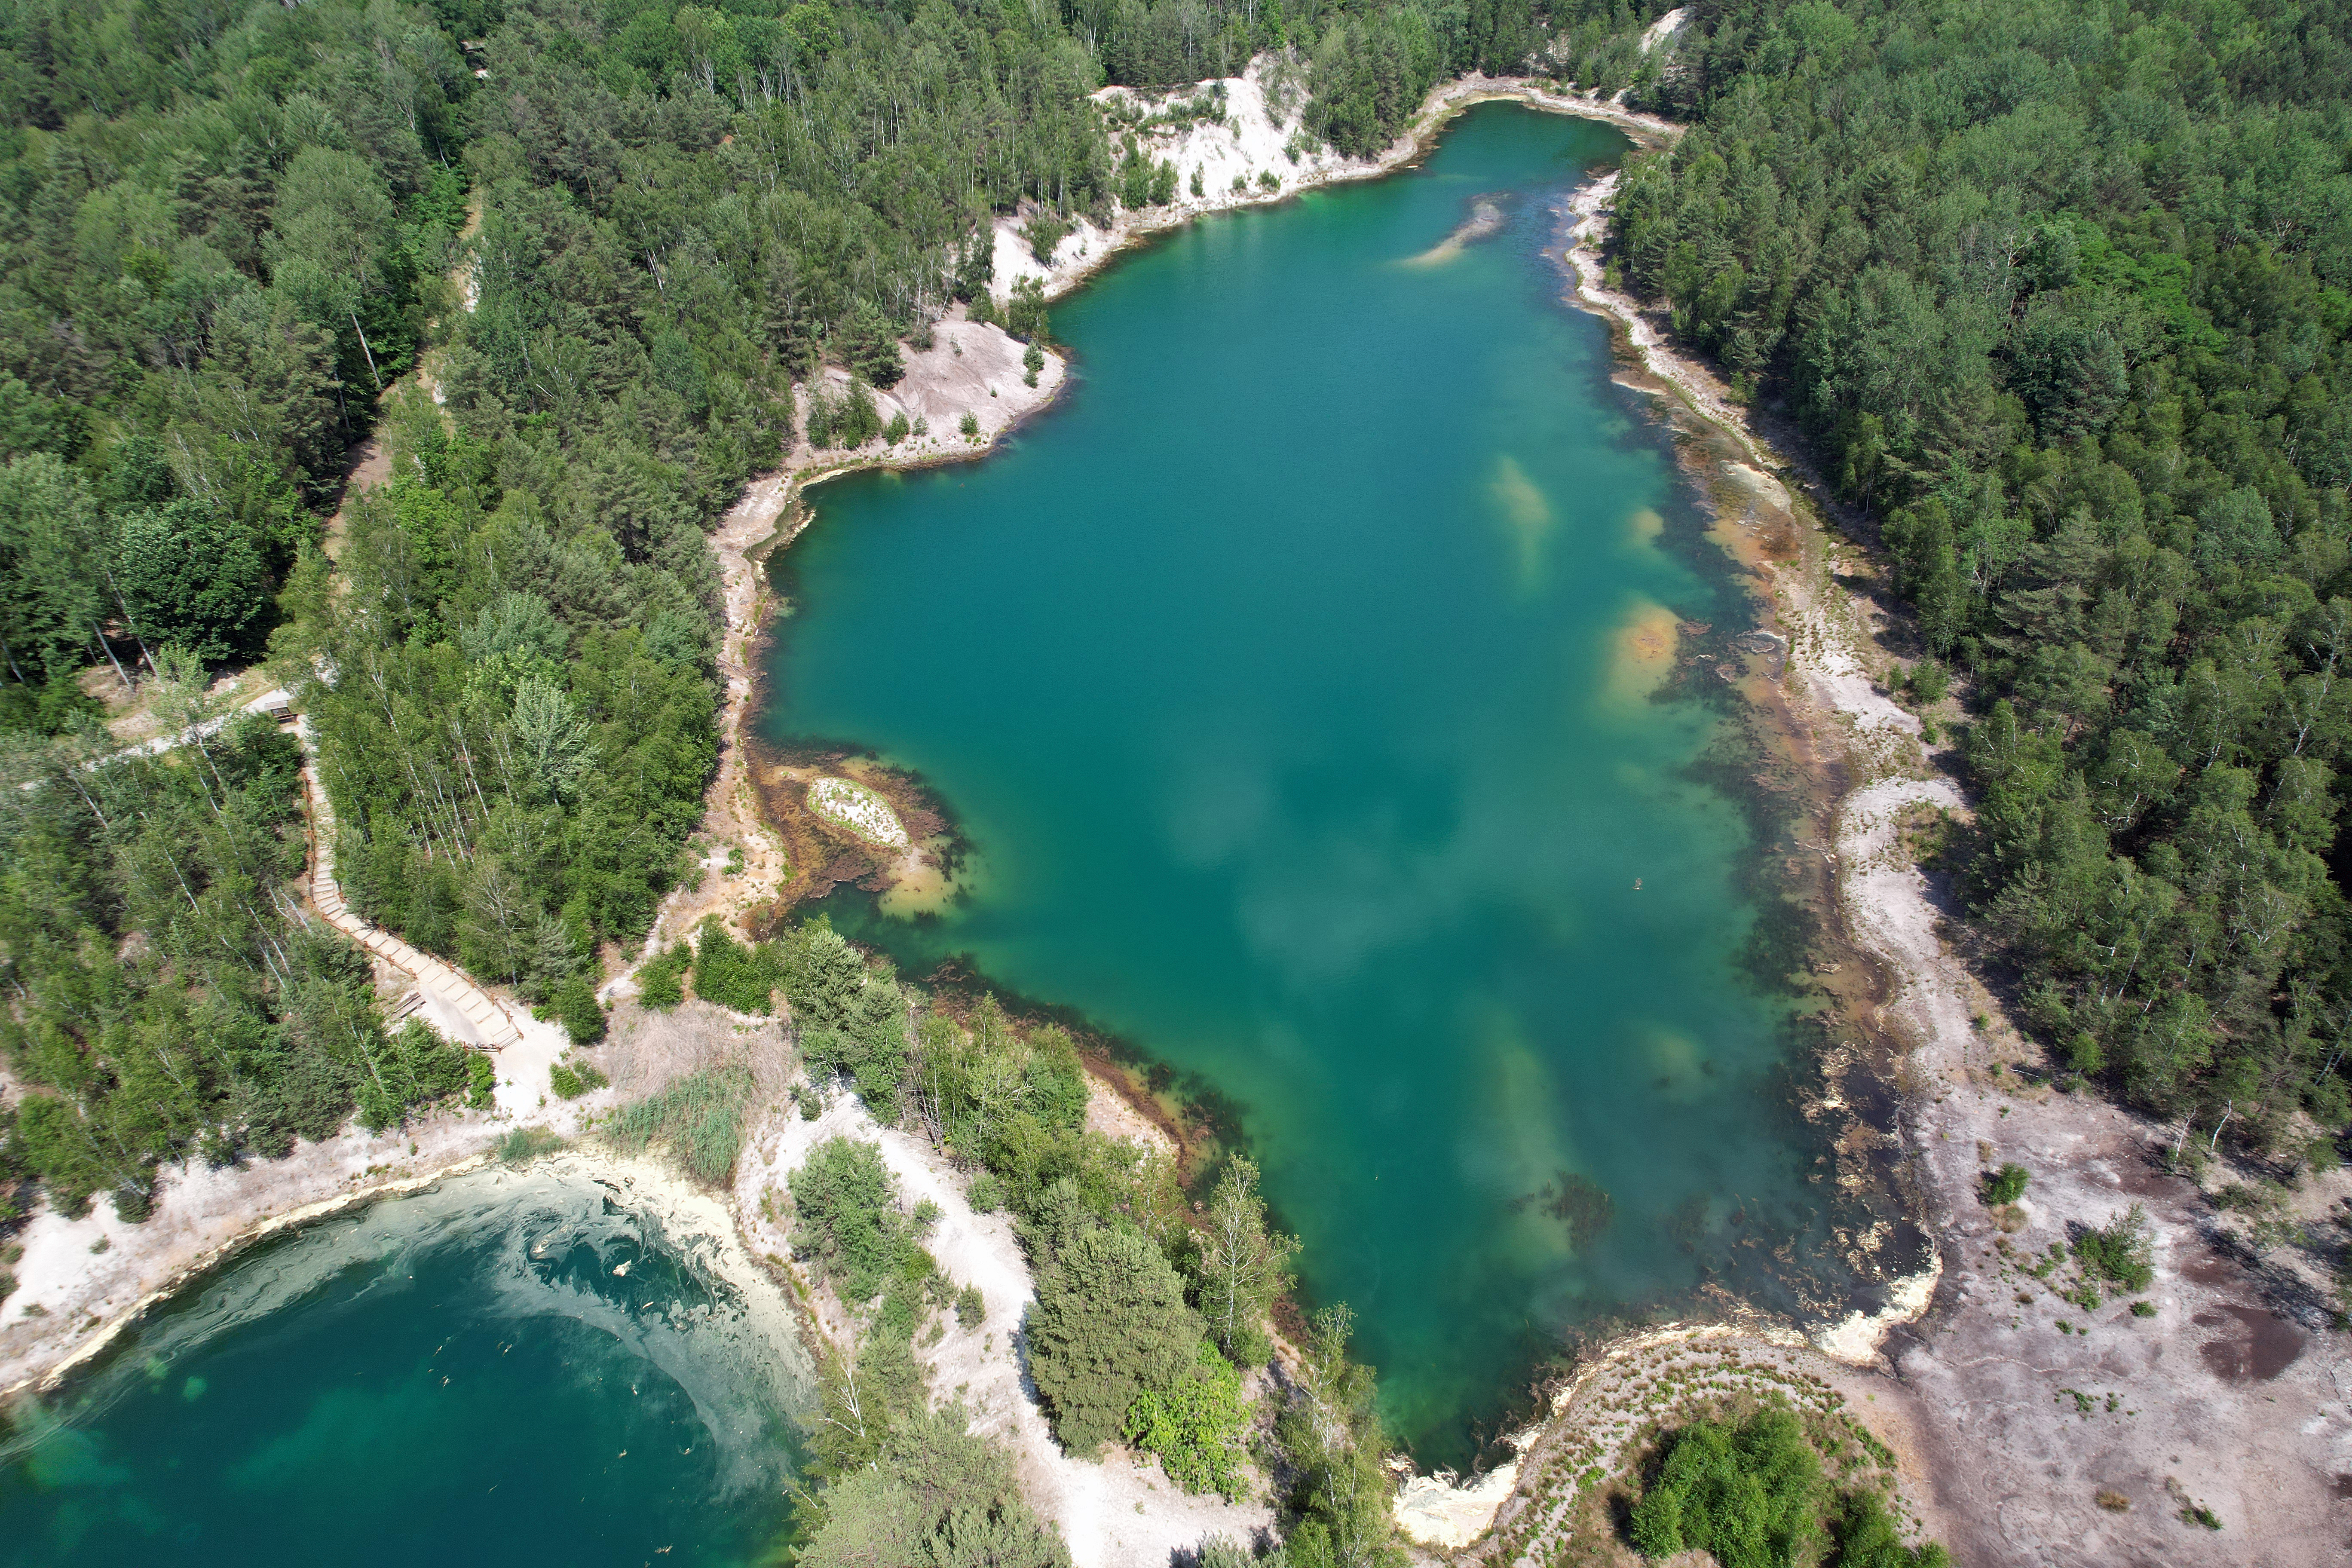
old coal mine, water, landscape, nature, water resources, plant, fluvial landforms of streams, natural landscape, tree, coastal and oceanic landforms, watercourse, lake, geological phenomenon, riparian zone, bird's eye view, reservoir, channel, forest, island, nature reserve, peninsula, coast, bay, cape, inlet, sound, aerial photography, headland, floodplain, stream, lake district, cove, tributary, jungle, lagoon, Drainage basin